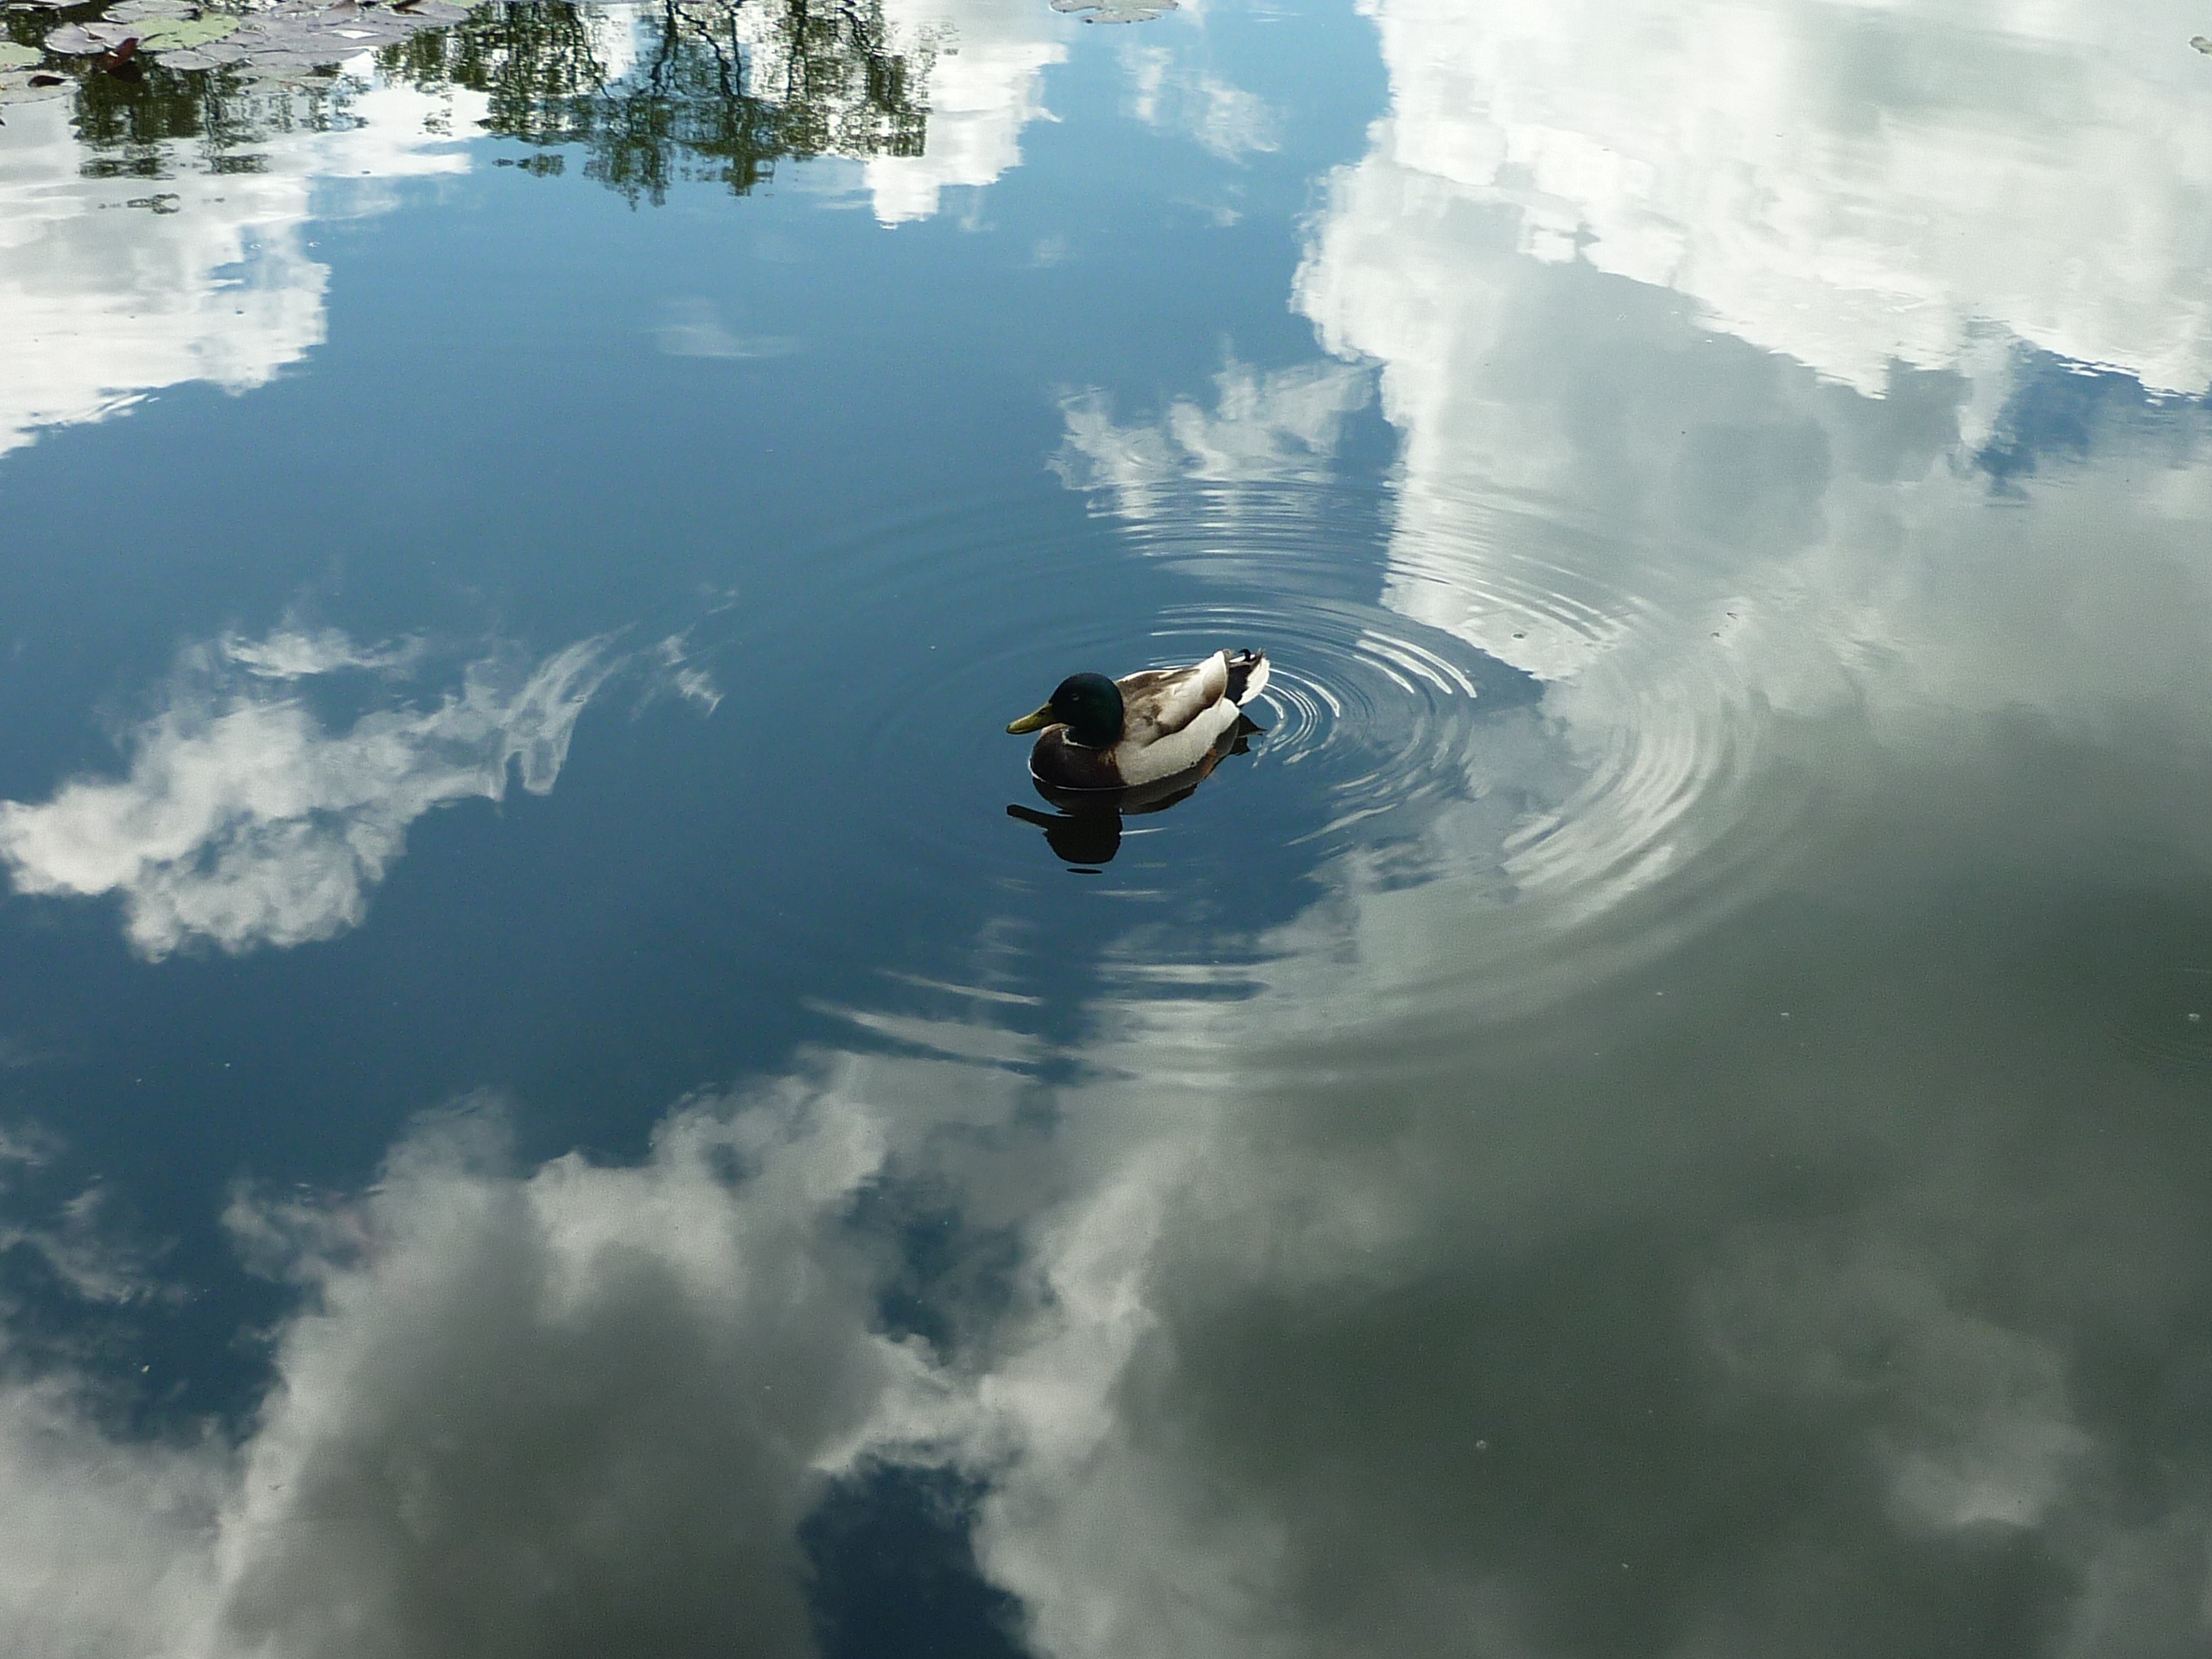
landscape, sea, water, nature, ocean, bird, cloud, sky, wave, animal, fly, ripple, reflection, heaven, shine, macro, flight, extreme sport, flora, fauna, clouds, duck, ripples, reflections, beauty, water bird, parachuting, romantica, background clouds, atmosphere of earth